John L. Kennedy

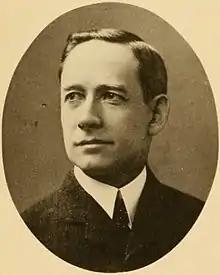
From "Nebraskans, 1854-1904"

John Lauderdale Kennedy (October 27, 1854 – August 30, 1946) was an American Republican Party politician.